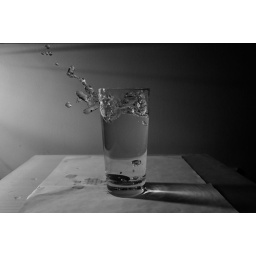
Coin dropped in a glass of water - 2